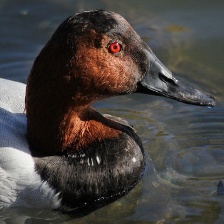
Species: CANVASBACK
Scientific name: AYTHYA VALISINERIA
ImageNet parent category: drake